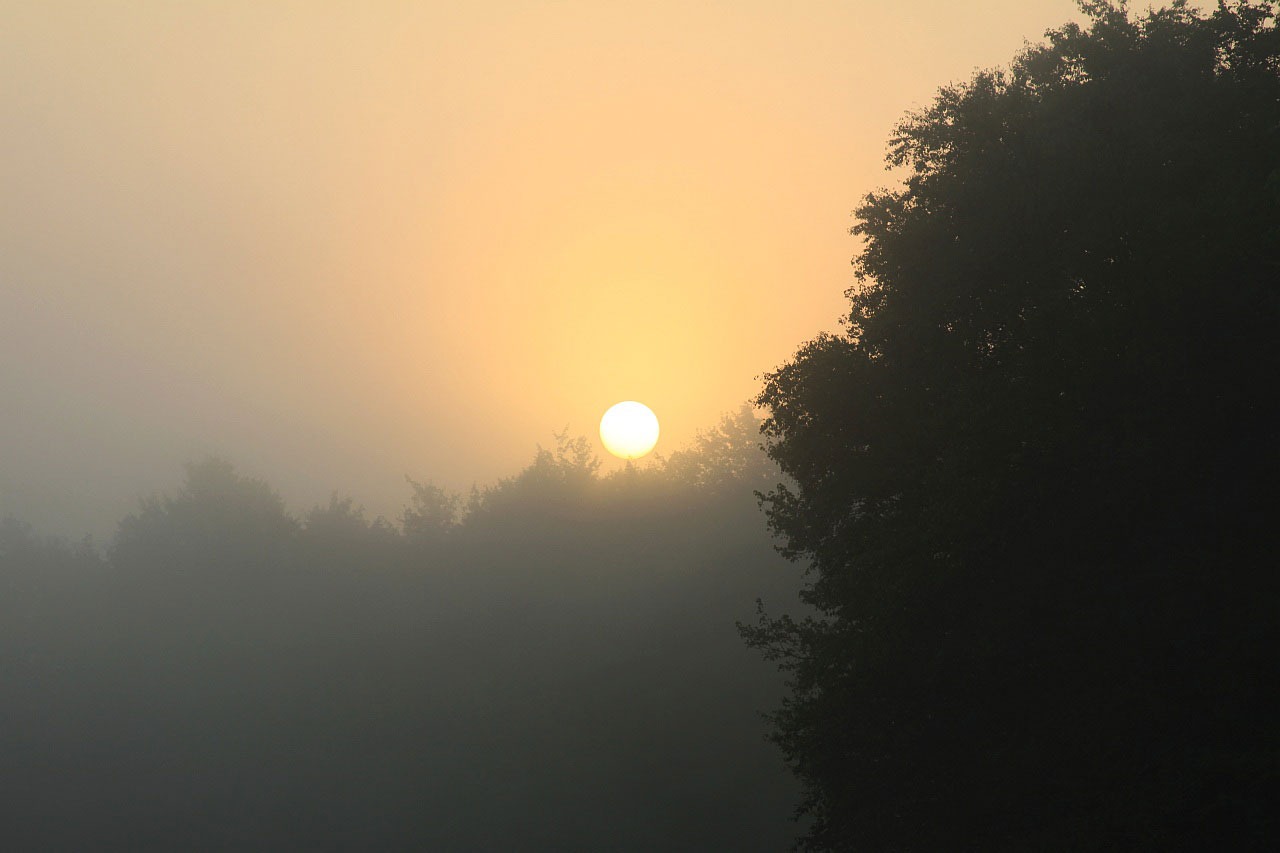
light, cloud, sky, sun, fog, sunrise, sunset, mist, sunlight, morning, dawn, atmosphere, dusk, evening, weather, haze, hazy, misty, treetops, astronomical object, atmospheric phenomenon